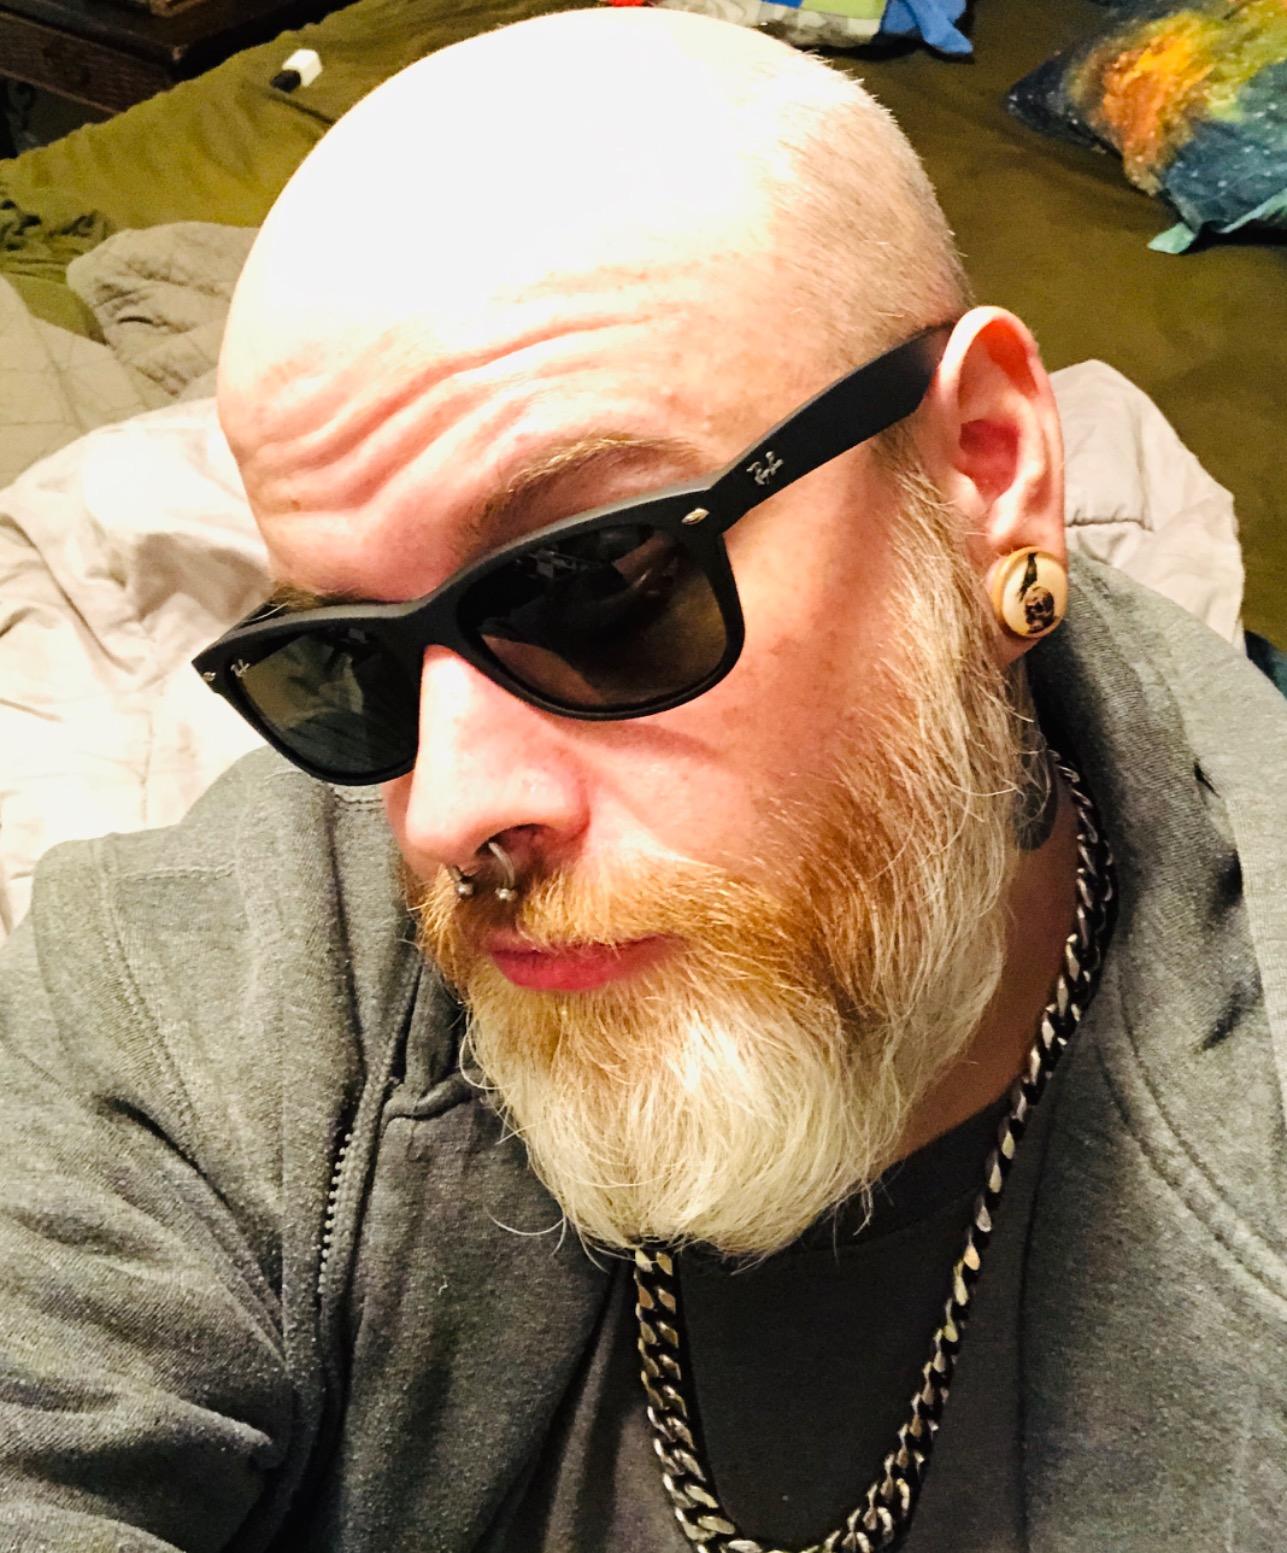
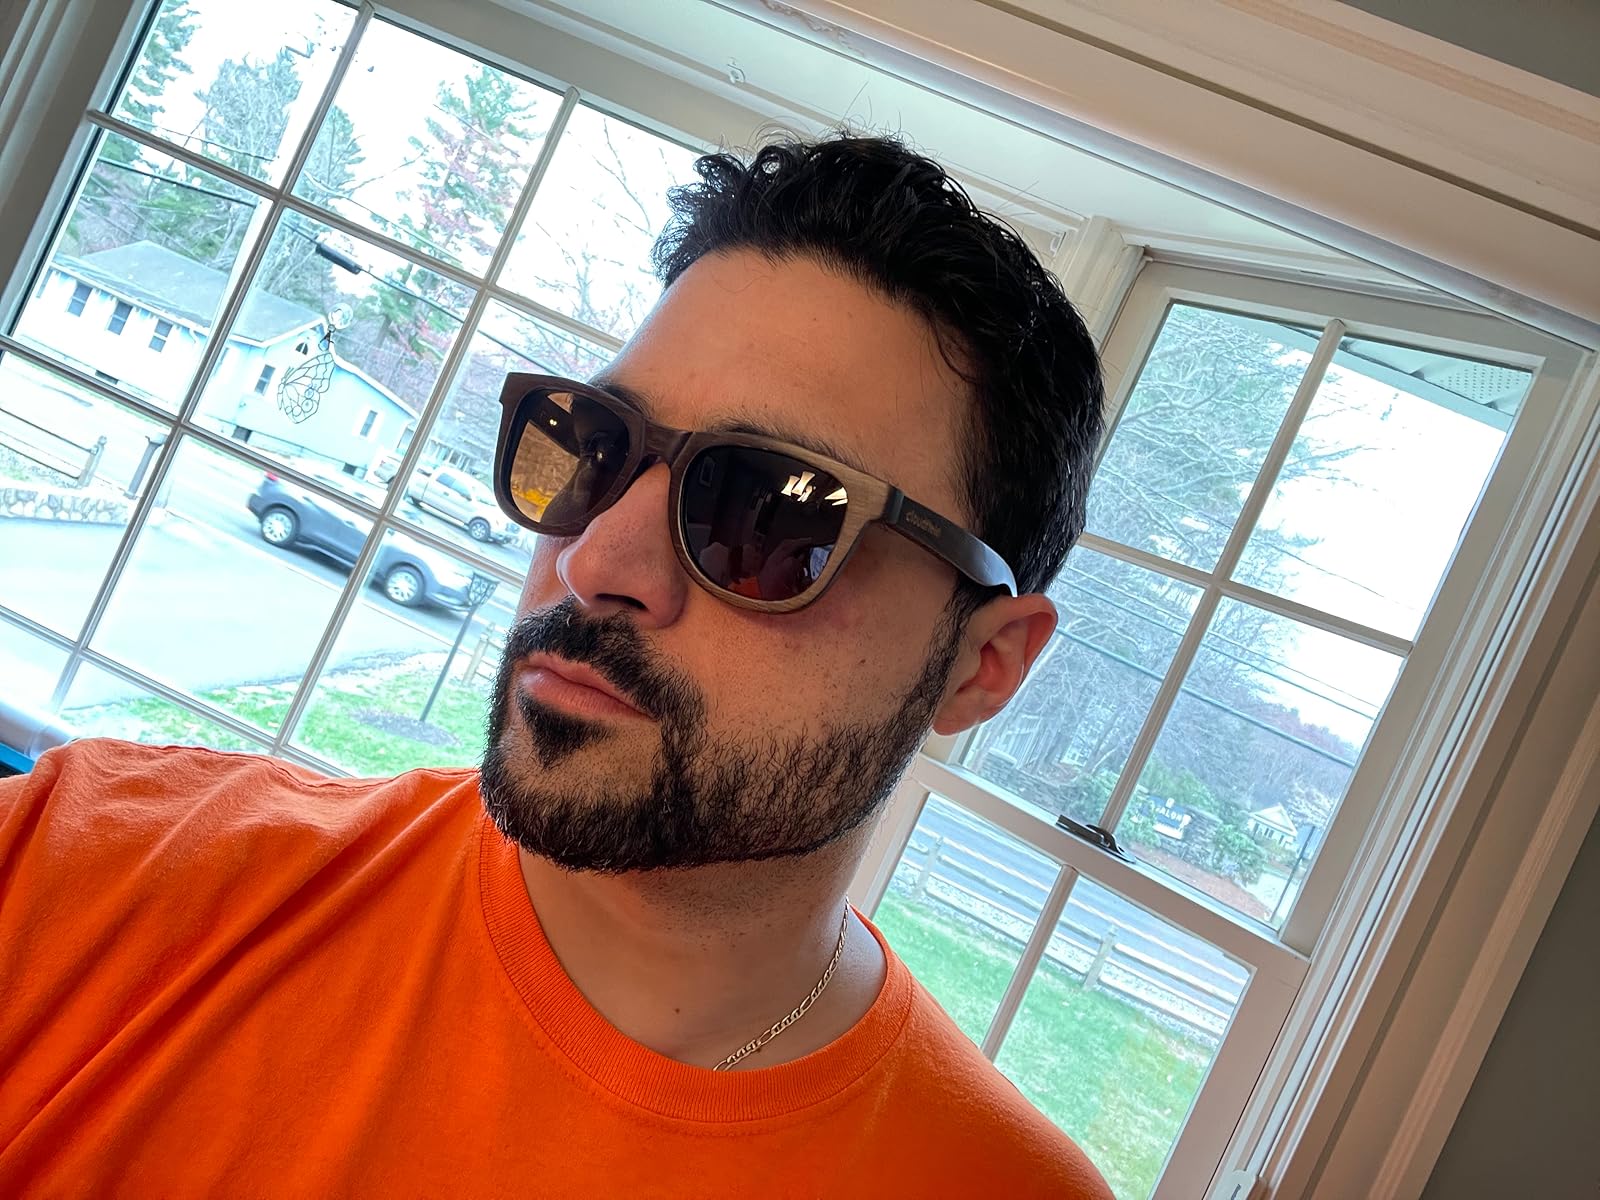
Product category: accessories_sunglasses
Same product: no